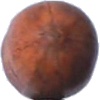
Label: nut_pecan